Land of Gold

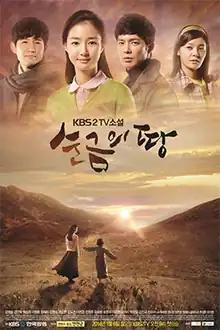
Promotional poster

Land of Gold is a 2014 South Korean morning soap opera broadcast by KBS2 starring Kang Ye-sol, Kang Eun-tak, Baek Seung-hee and Lee Byung-hoon. It premiered on January 6, 2014, airing from Mondays to Fridays at 9:00 a.m. for 163 episodes.